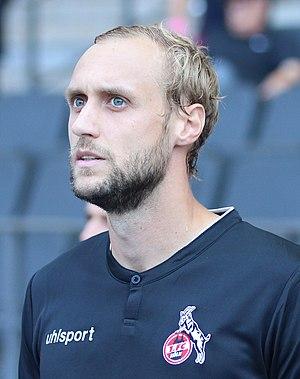
Marcel Risse, né le 17 décembre 1989 à Cologne en Allemagne, est un footballeur allemand. Il évolue au poste de milieu offensif au Viktoria Cologne, prêté par FC Cologne.